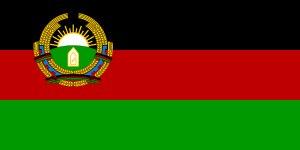
La république démocratique d'Afghanistan était de 1978 à 1987 le nom officiel de l'Afghanistan, alors dirigé par le gouvernement communiste du Parti démocratique populaire d'Afghanistan. Elle succède à la république d'Afghanistan dirigée par le président Mohammad Daoud Khan et commence par une révolution communiste suivie de répressions et d'une guerre civile qui dure jusqu'à l'effondrement du régime en 1992 et la victoire des moudjahidines. Jusqu'en 1989, le régime est dépendant de l'Union soviétique économiquement comme militairement.